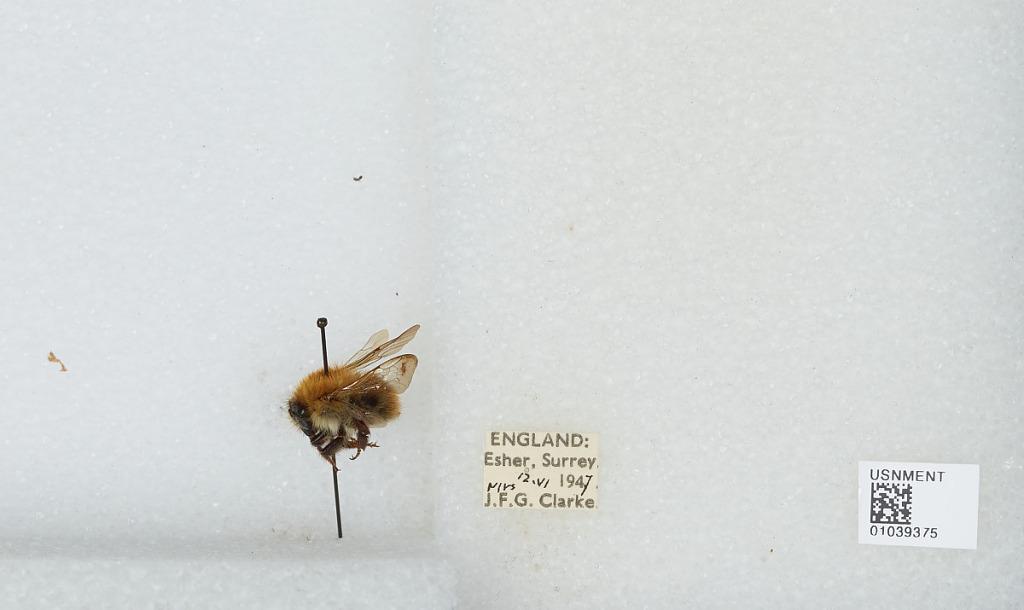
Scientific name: Bombus (Thoracobombus) pascuorum (Scopoli)
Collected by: J. Clarke
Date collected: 1947-6-12
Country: United Kingdom
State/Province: England
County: Surrey
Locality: Esher
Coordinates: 51.3691, -0.365